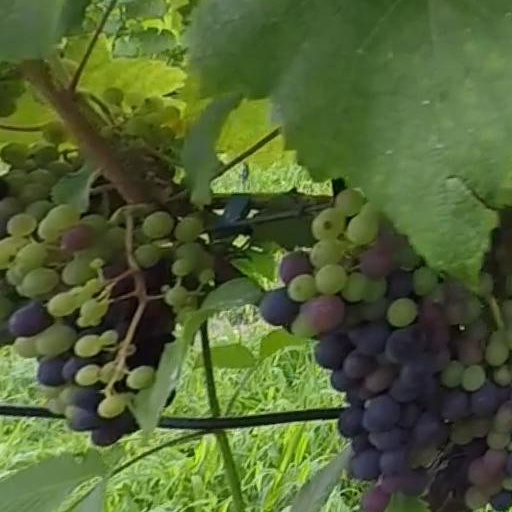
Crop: grape